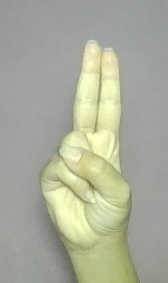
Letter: taa